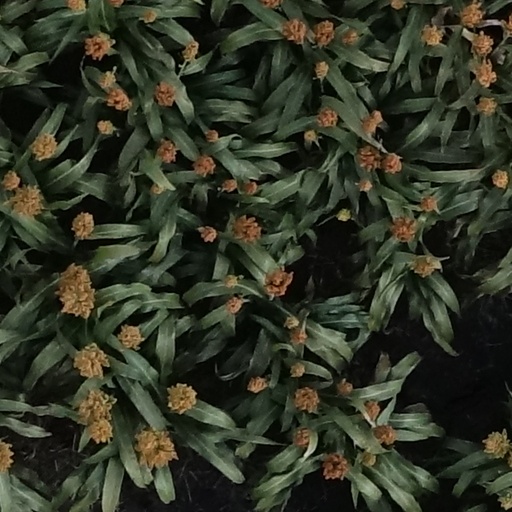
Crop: sorghum